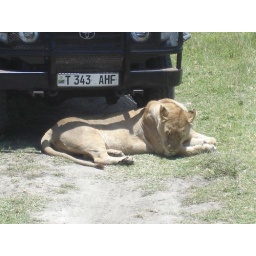
female lion in Ngorongoro